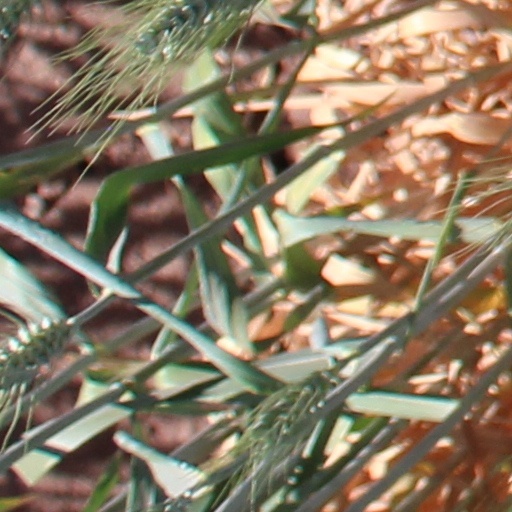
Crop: wheat